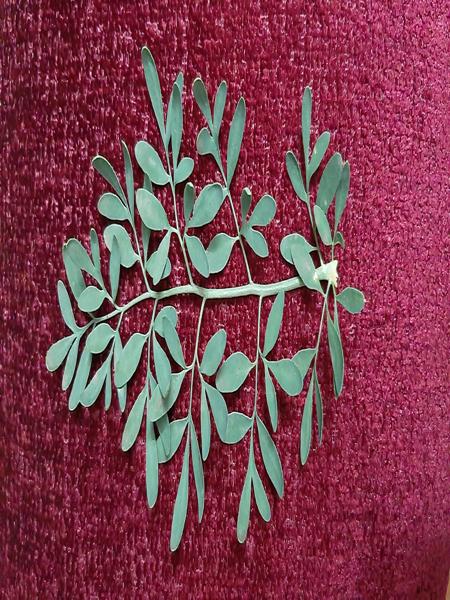
Plant: Common rue(naagdalli)